China Sky (film)

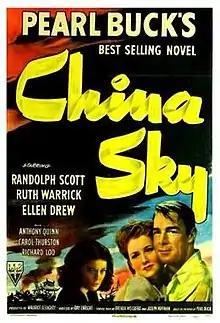
Original film poster

China Sky (aka "Pearl Buck's China Sky") is a 1945 RKO Pictures film based on the novel by Pearl S. Buck. It was directed by Ray Enright and featured movie idol Randolph Scott, teamed with Ruth Warrick, Ellen Drew and Anthony Quinn. Although set in wartime China, Quinn and other lead actors portrayed Chinese characters, in keeping with other period films that employed Caucasian actors in Asian roles.